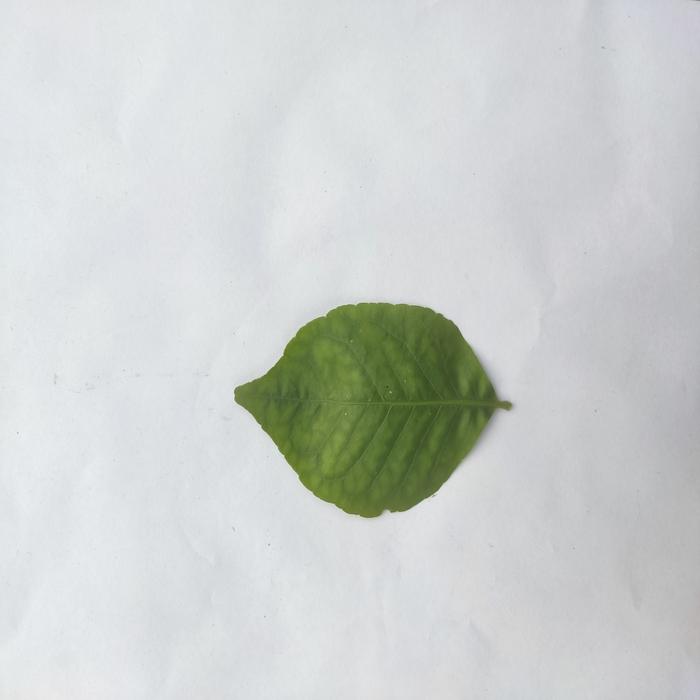
Crop: Aegle Marmelos
Leaf condition: Leaf_Spot